Edward Wilmot Blyden

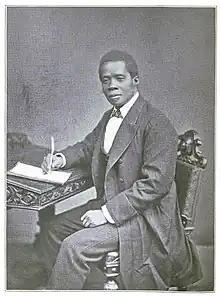
Blyden

As a writer, Blyden has been regarded by some as the "father of Pan-Africanism" and is noted as one of the first people to articulate a notion of "African Personality" and the uniqueness of the "African race". His ideas have influenced many twentieth-century figures including Marcus Garvey, George Padmore and Kwame Nkrumah. His major work, "Christianity, Islam and the Negro Race" (1887), promoted the idea that practicing Islam was more unifying and fulfilling for Africans than Christianity. Blyden believed that practicing Christianity had a demoralizing effect on Africans, although he continued to be a Christian. He thought Islam was more authentically African, as it had been brought to Sub-Saharan areas by people from North Africa.